Paul Revere

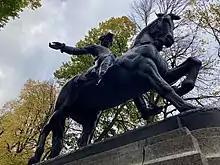
Paul Revere Equestrian Statue by Cyrus Edwin Dallin on Paul Revere Mall in Boston (2022)

Revere was a Freemason as a member of Lodge St. Andrews, No. 81, in Boston, Massachusetts. The Lodge continues to meet in Boston with the No. 4 under and the jurisdiction of the Grand Lodge of Massachusetts. The date he joined the Lodge is not known but was sometime after the inauguration of the Lodge on St Andrew's Day, November 30, 1756, and before May 15, 1769, when he is recorded in the Grand Lodge of Scotland membership register as the Lodge Secretary. Joseph Warren and William Palfrey are also recorded, on the same page, as members of the Lodge as being Master and Senior Warden respectively. (see image)